Embassy of the United States, Tokyo

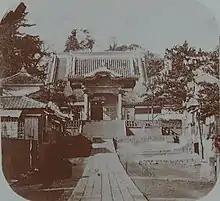
First U.S. mission in Japan

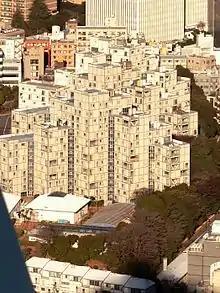
Housing for U.S. Embassy staff in Roppongi-Nichōme, Minato, Tokyo

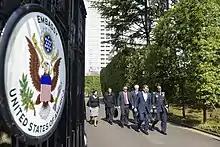
U.S. secretary of defense Ashton Carter leaves a meeting at the Ambassador's Residence, located on the embassy grounds

The embassy is located in the Akasaka neighborhood of Minato, Tokyo, steps away from the Nagatachō district, home of the National Diet and the Prime Minister's residence. The address is 1–10–5, Akasaka, Minato-ku Post Code: 107–8420. It is easily accessible via the Tokyo Metro Ginza or Namboku Lines "Tameike-Sannō Station" and conveniently located close to the Hotel Okura.